Tomar (Rajput clan)

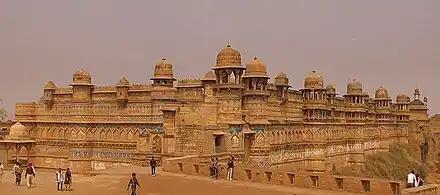
The "Man Mandir" palace built by Tomaras of Gwalior ruler Man Singh Tomar (reigned 1486–1516 CE), at Gwalior Fort.

The Tomaras of Gwalior ruled an area north of Gwalior known as the Tonwargarh tract. The most notable of these rulers was Man Singh Tomar (1486-1517).